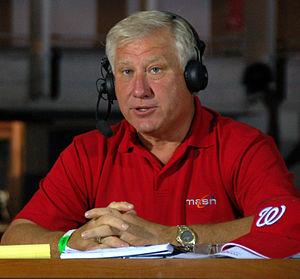
La Série mondiale 1986 est la 83ᵉ série finale des Ligues majeures de baseball. Elle a débuté le 18 octobre 1986 et a opposé les champions de la Ligue nationale, les Mets de New York, aux champions de la Ligue américaine, les Red Sox de Boston.